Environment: real
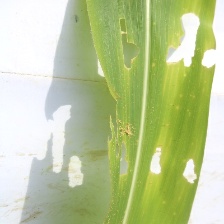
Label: fall_armyworm